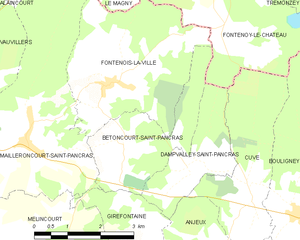
Carte des communes françaises